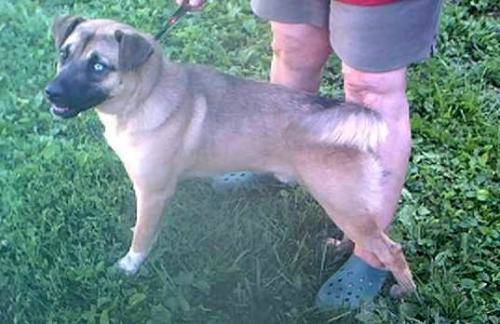
Label: dog